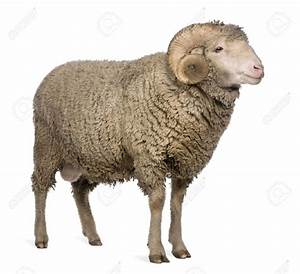
Label: sheep